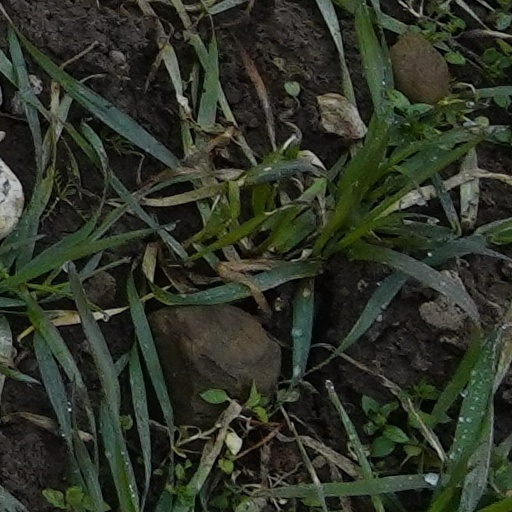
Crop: wheat